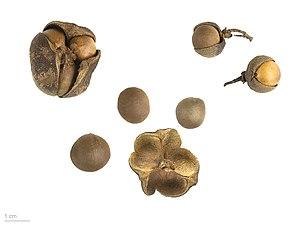
Le théier, appelé parfois simplement thé, est une espèce d’arbustes de la famille des Théacées. Il est originaire d'Extrême-Orient. Il est largement cultivé pour ses feuilles qui une fois séchées et plus ou moins oxydées, servent à la préparation d’une infusion : le thé. C'est une espèce voisine des camélias horticoles. Son nom binomial Camellia sinensis signifie mot pour mot « camélia chinois ».